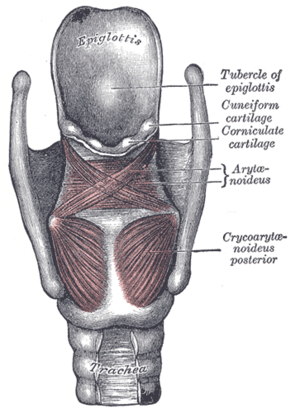
L'épiglotte est une structure cartilagineuse du larynx. Elle a la forme d'une feuille dont le rameau, antérieur, s'insère dans l'échancrure du cartilage thyroïde. L'extrémité postérieure est orientée vers le haut à l'état basal, ce qui permet la respiration en laissant l'air circuler entre le pharynx et le larynx.